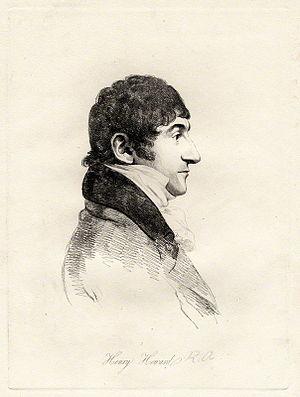
Henry Howard, né à Londres le 31 janvier 1769 et mort à Oxford le 5 octobre 1847, est un peintre britannique, surtout connu pour des portraits et des scènes historiques. Il est membre de la Royal Academy.